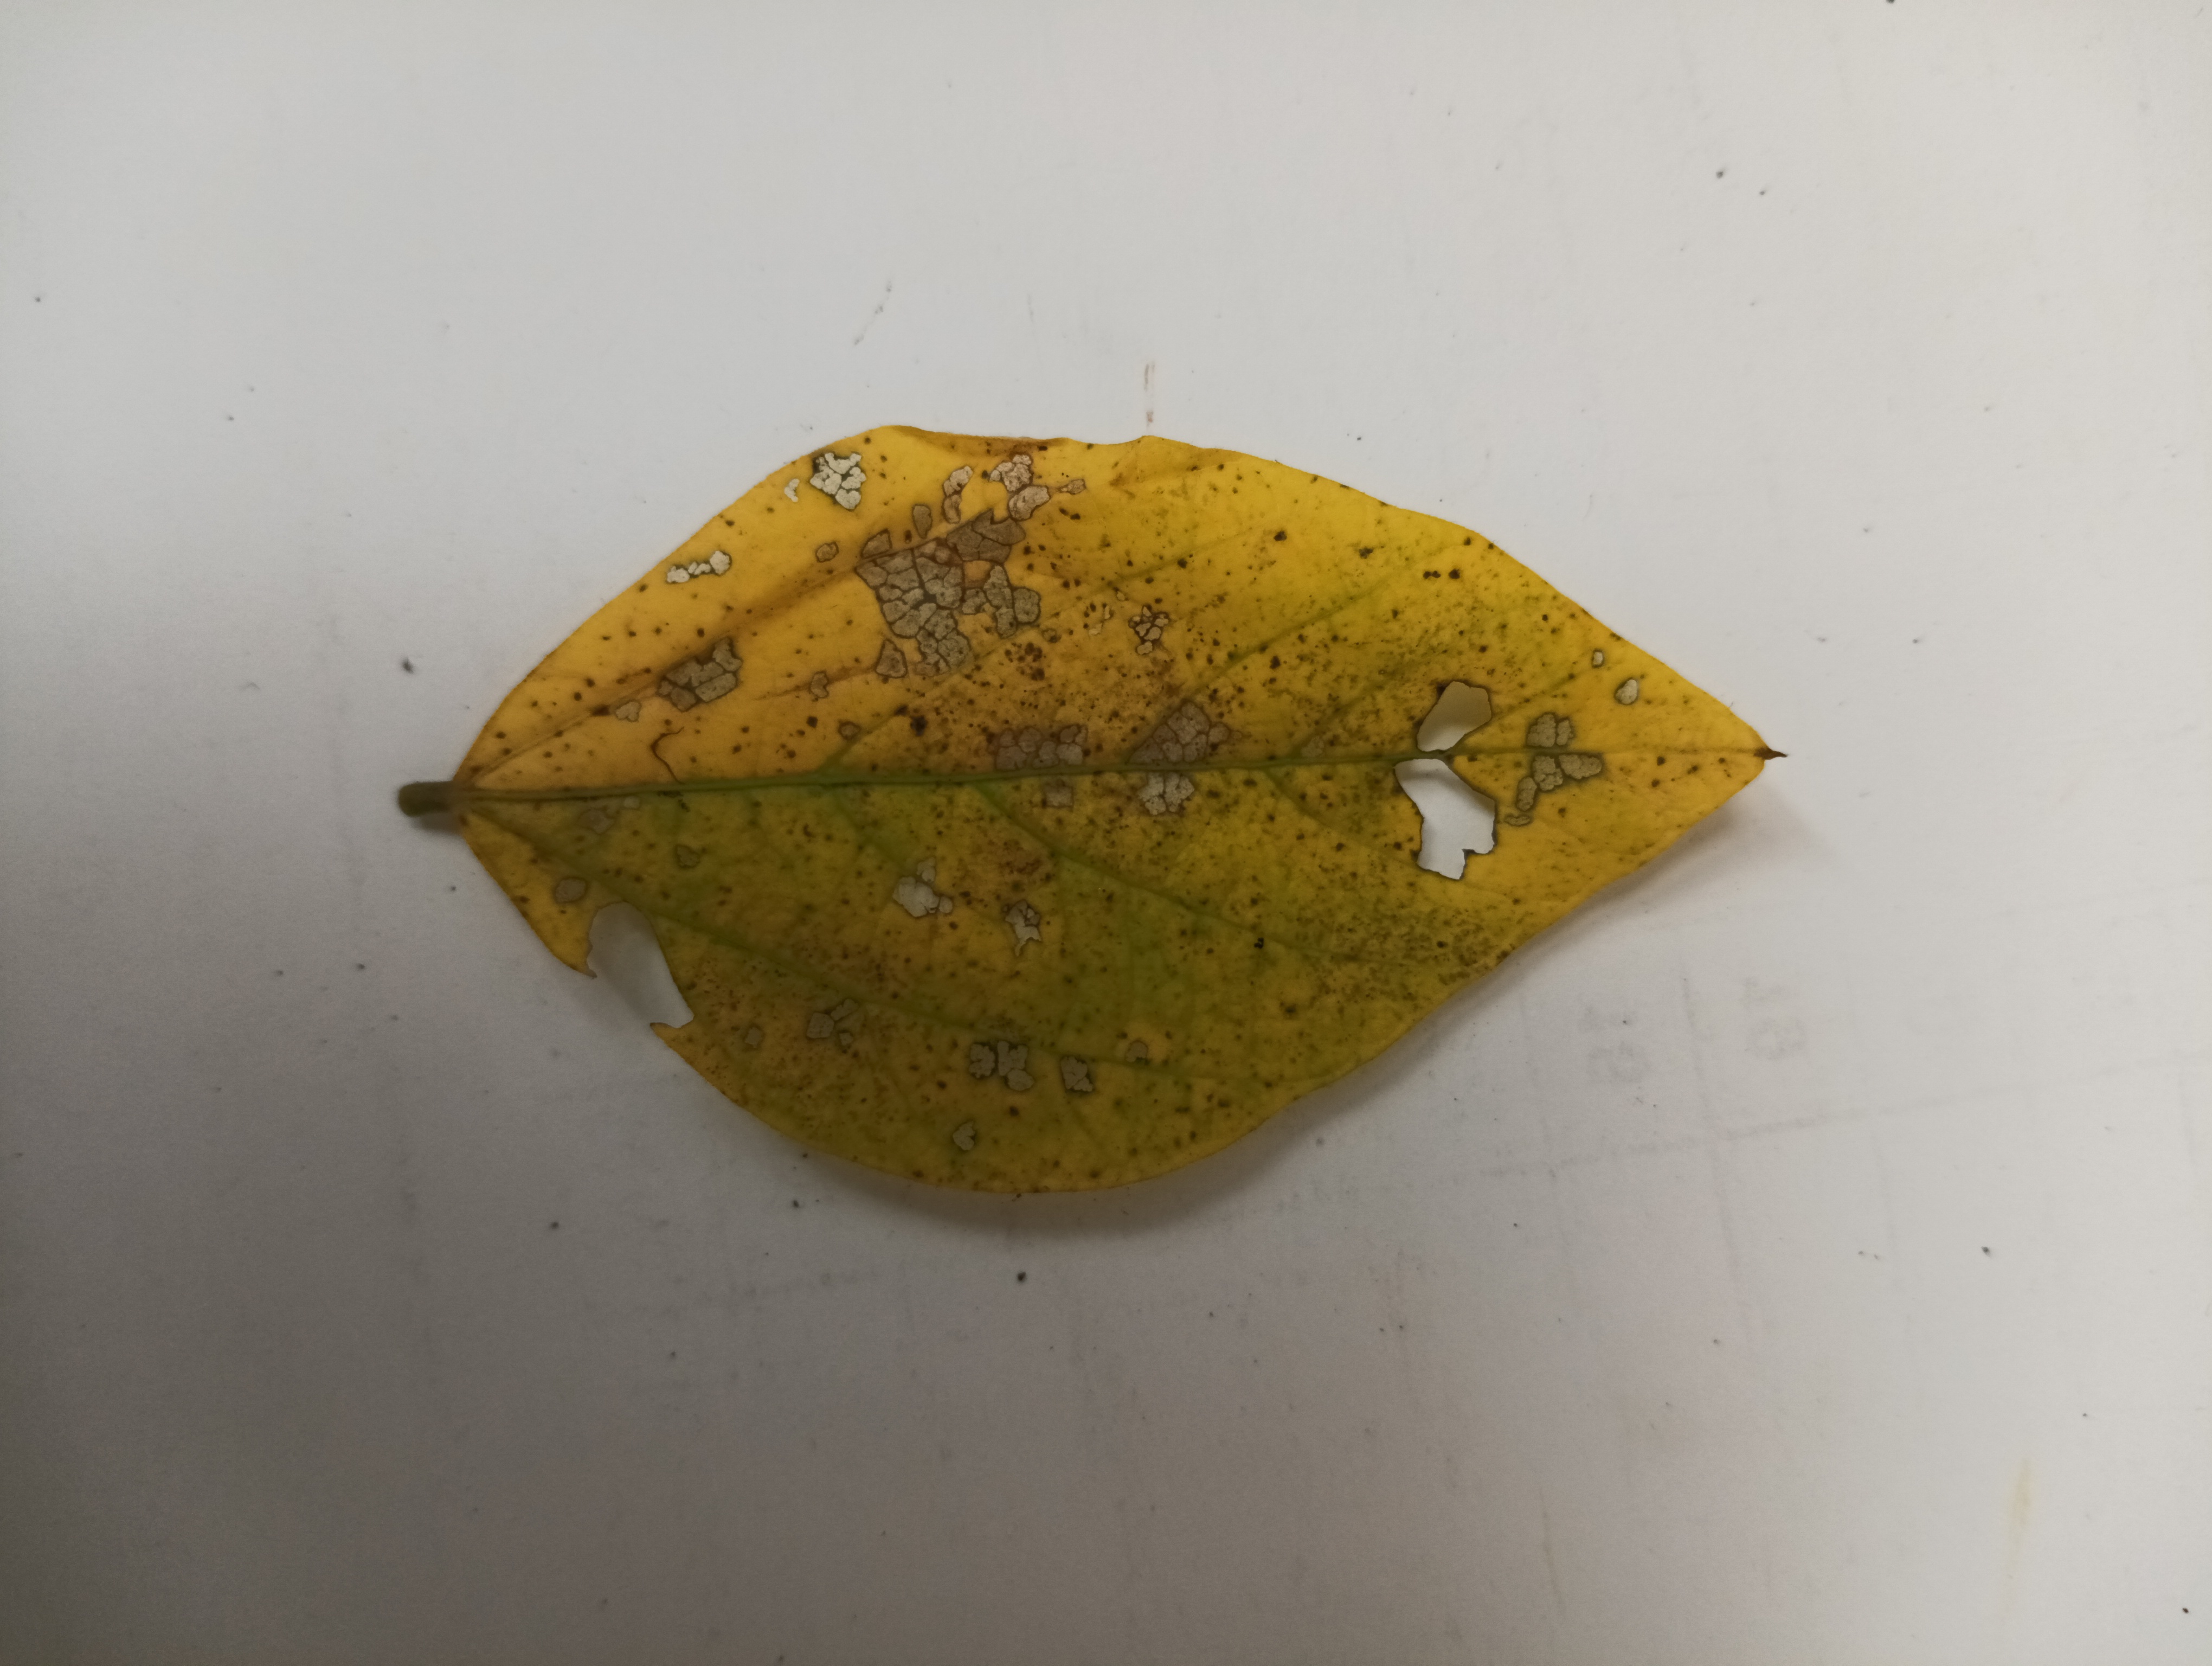
Label: Vein Necrosis